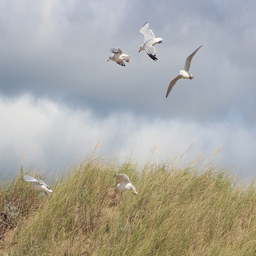
Birds flying in the wind over some beach grass.
A flock of birds flying in a cloud filled sky over an empty field.
Seagulls flying down toward a dry grassy area.
A flock of seagulls fly over a field.
Seagulls flying and landing on the ground in a field.